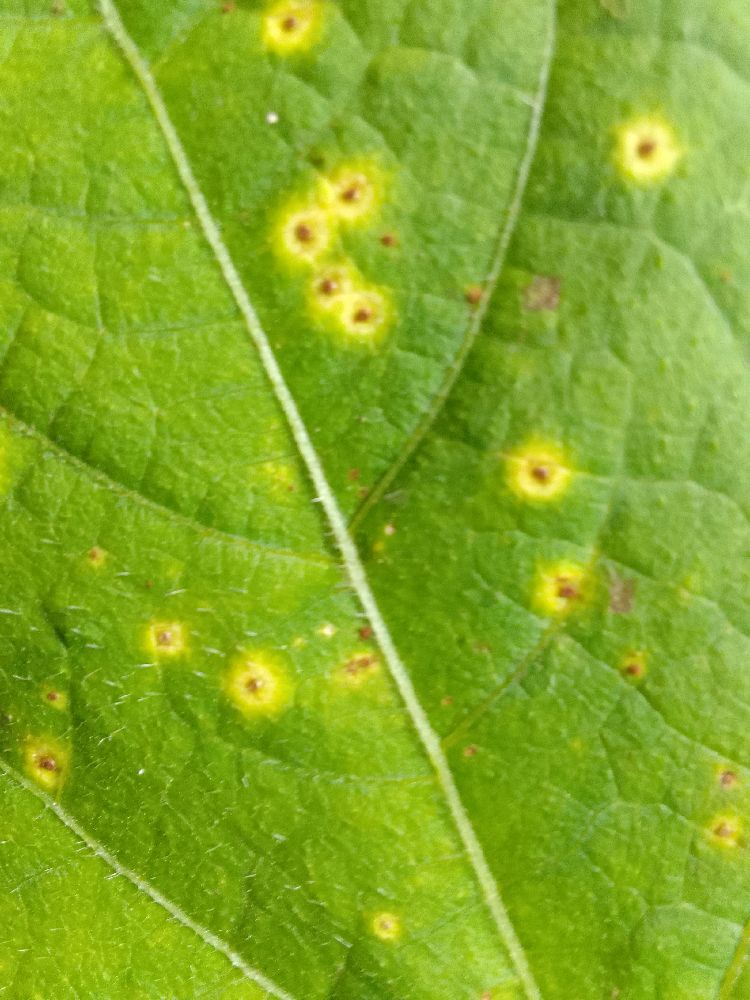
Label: rust